Azwan Ali Rahman

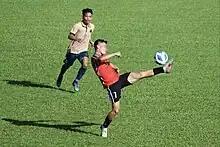
Azwan with DPMM in a match against Kasuka during the 2022 FA Cup Final

At the start of the 2019 Brunei Premier League, Azwan captained the first DPMM alongside the other two first team players,Azim Izamuddin Suhaimi, Abdul Azizi Ali Rahman also registered with the team lineup to compete in Brunei after 14 years away. This was to be his only appearance despite being registered for the league.